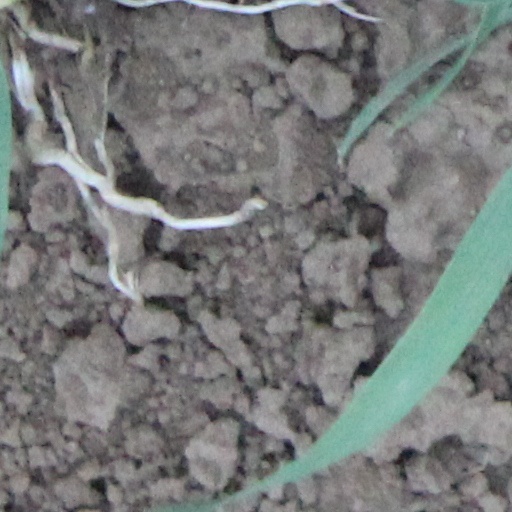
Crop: wheat